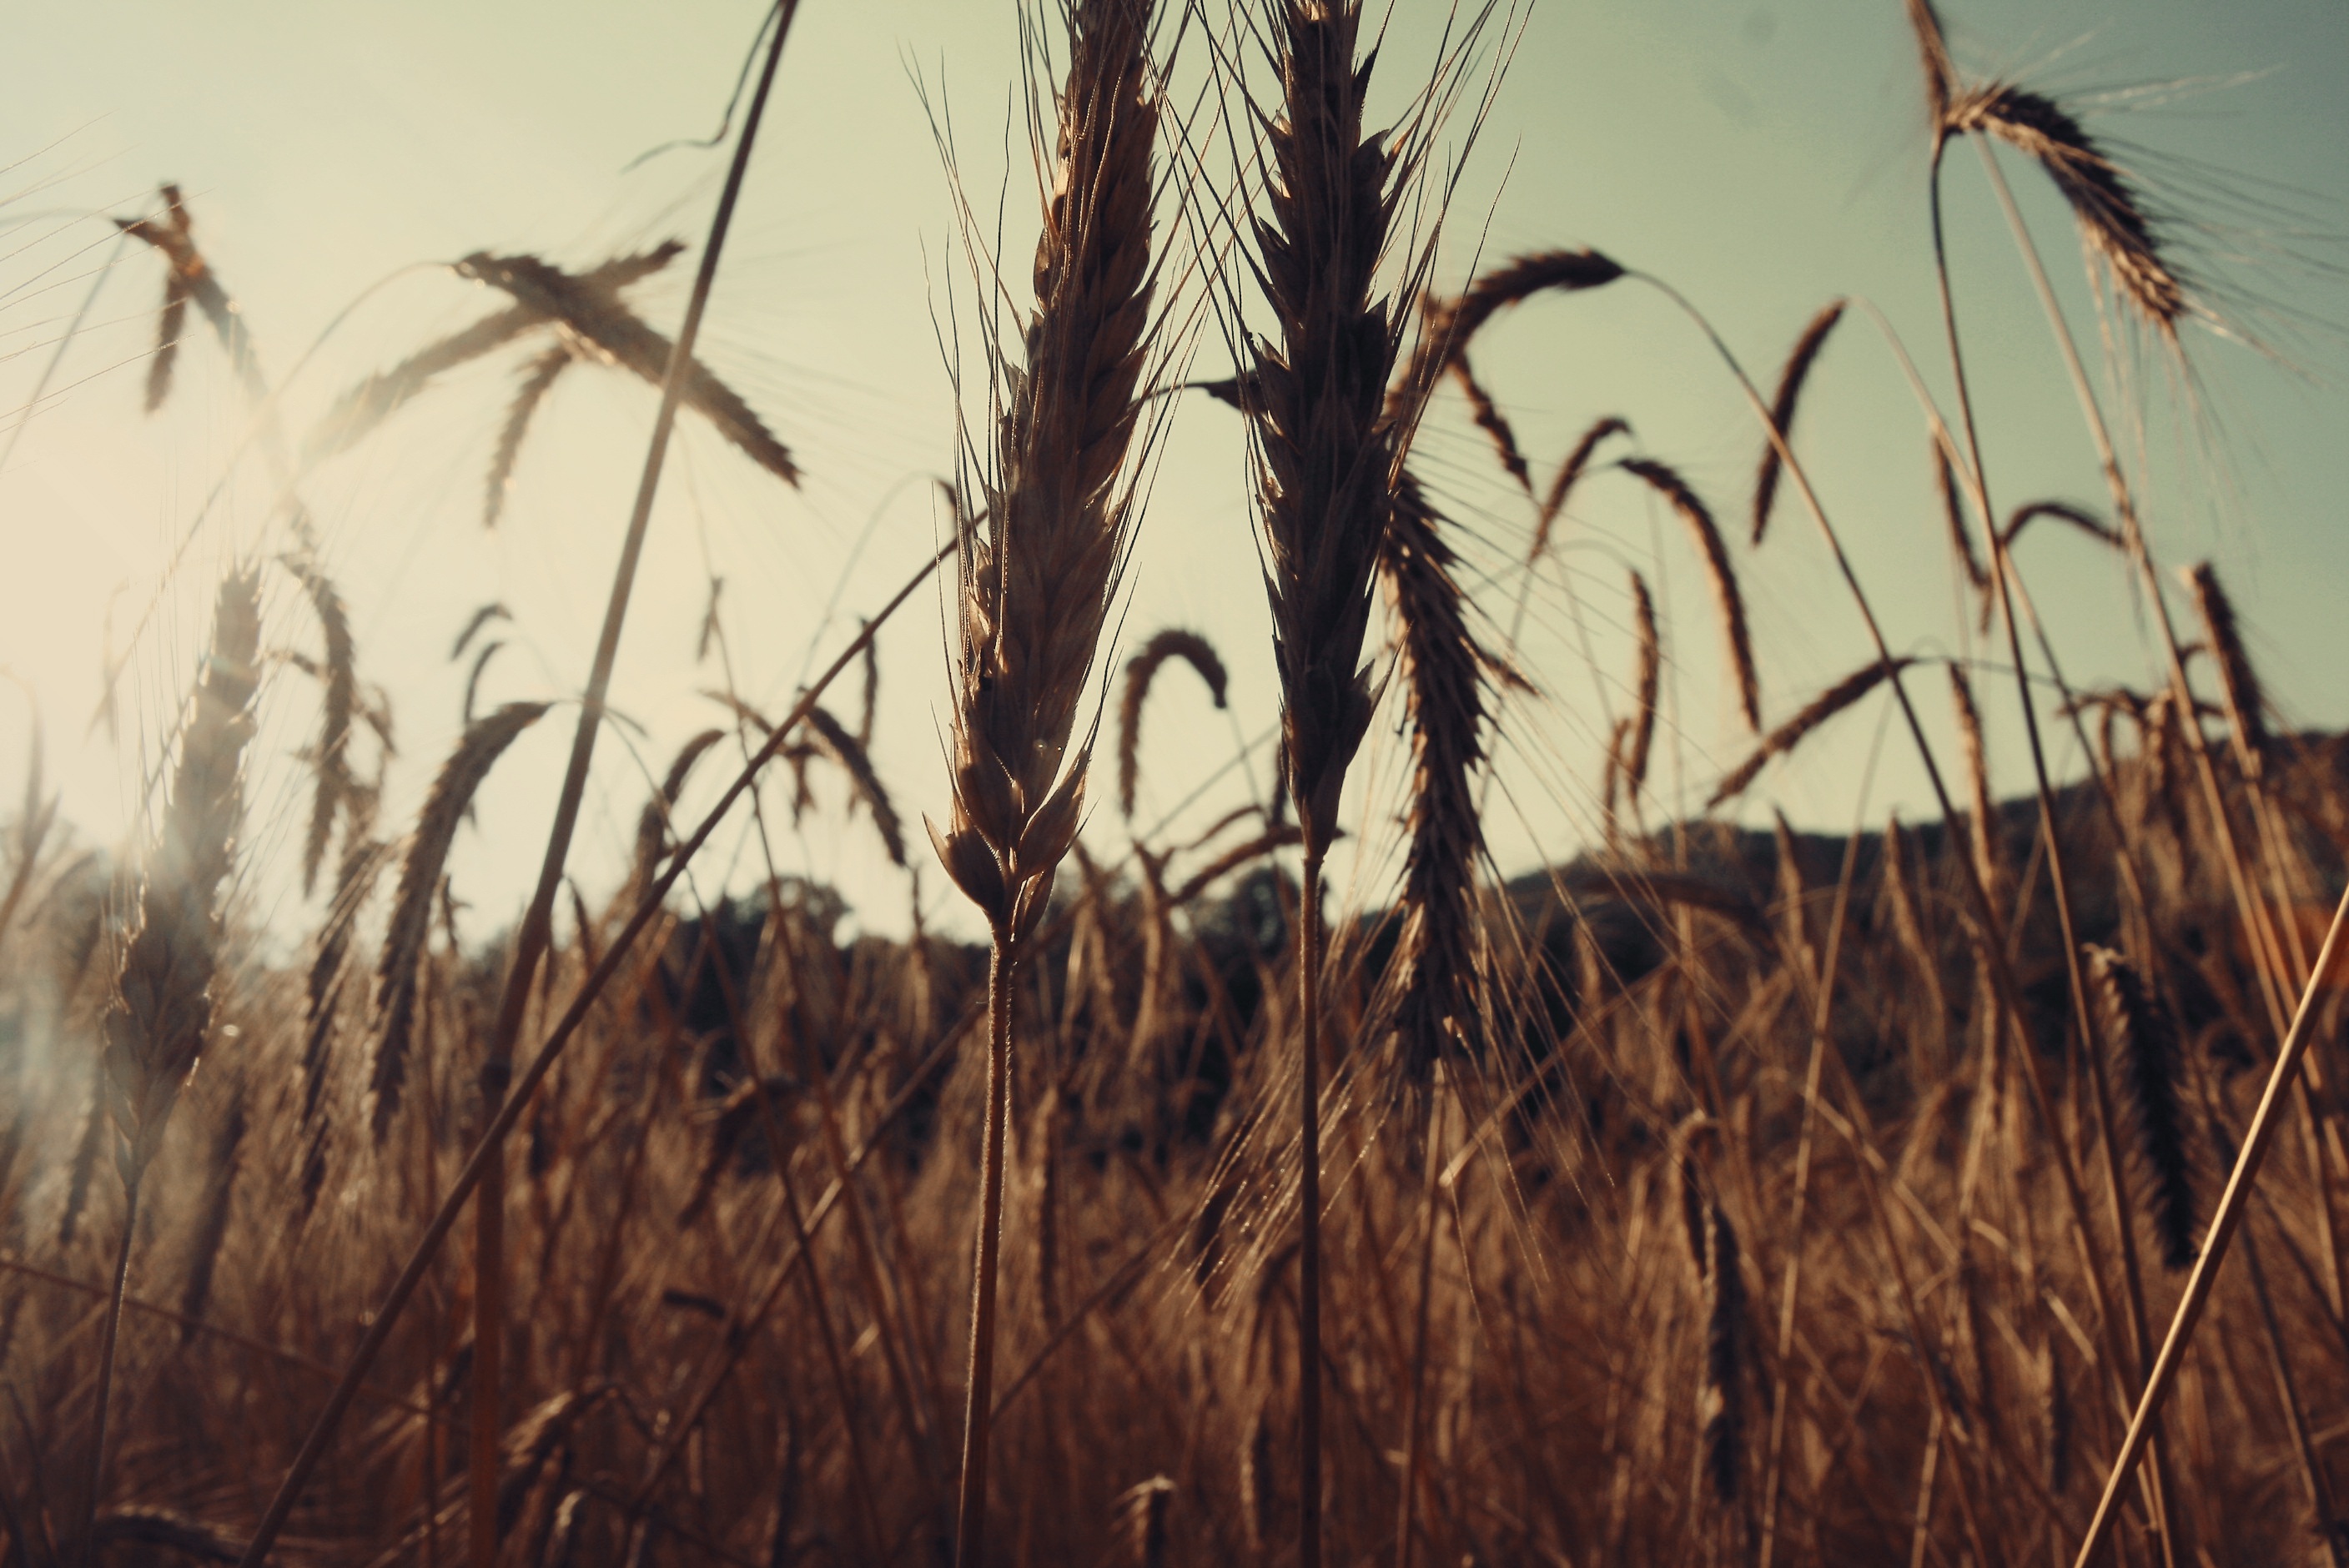
landscape, tree, nature, grass, branch, plant, sunset, field, vintage, wheat, prairie, sunlight, morning, leaf, wind, crop, autumn, soil, grunge, agriculture, season, savanna, cereals, grass family, phragmites